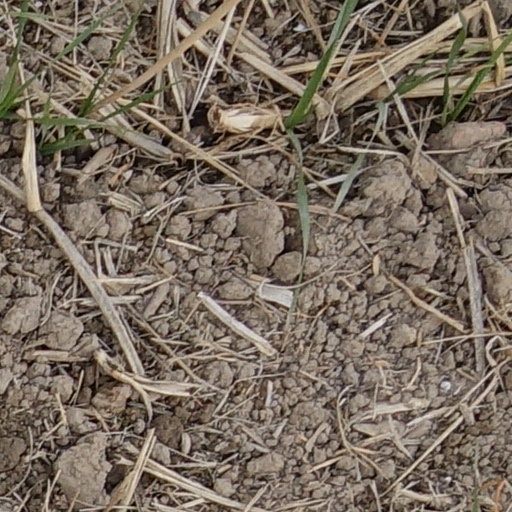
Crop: wheat